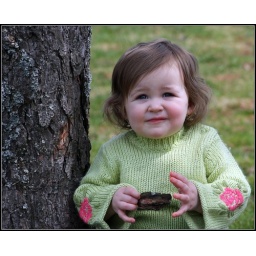
sitting by the tree